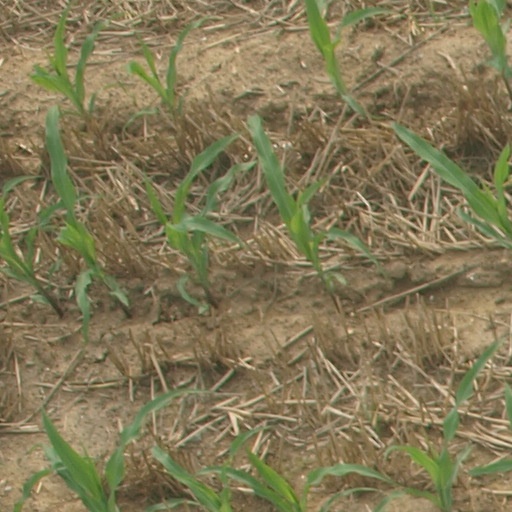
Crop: maize; corn